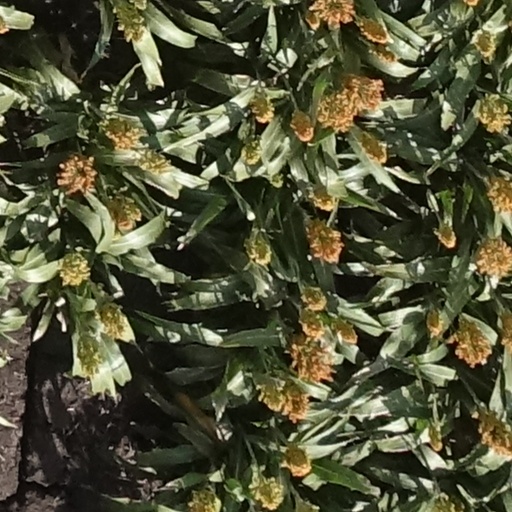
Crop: sorghum